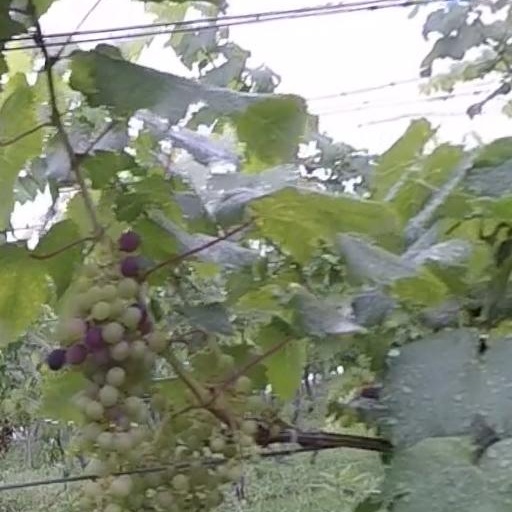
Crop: grape